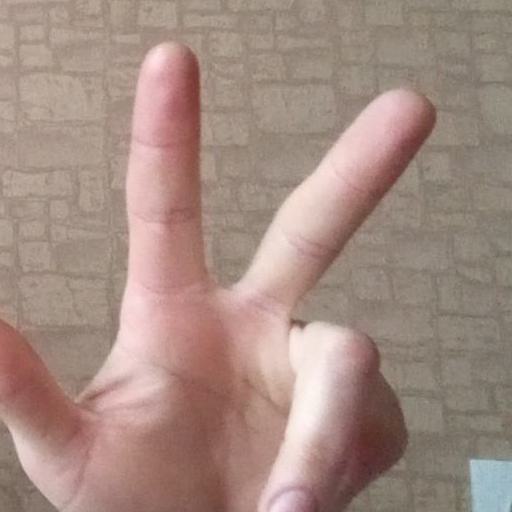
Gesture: three2